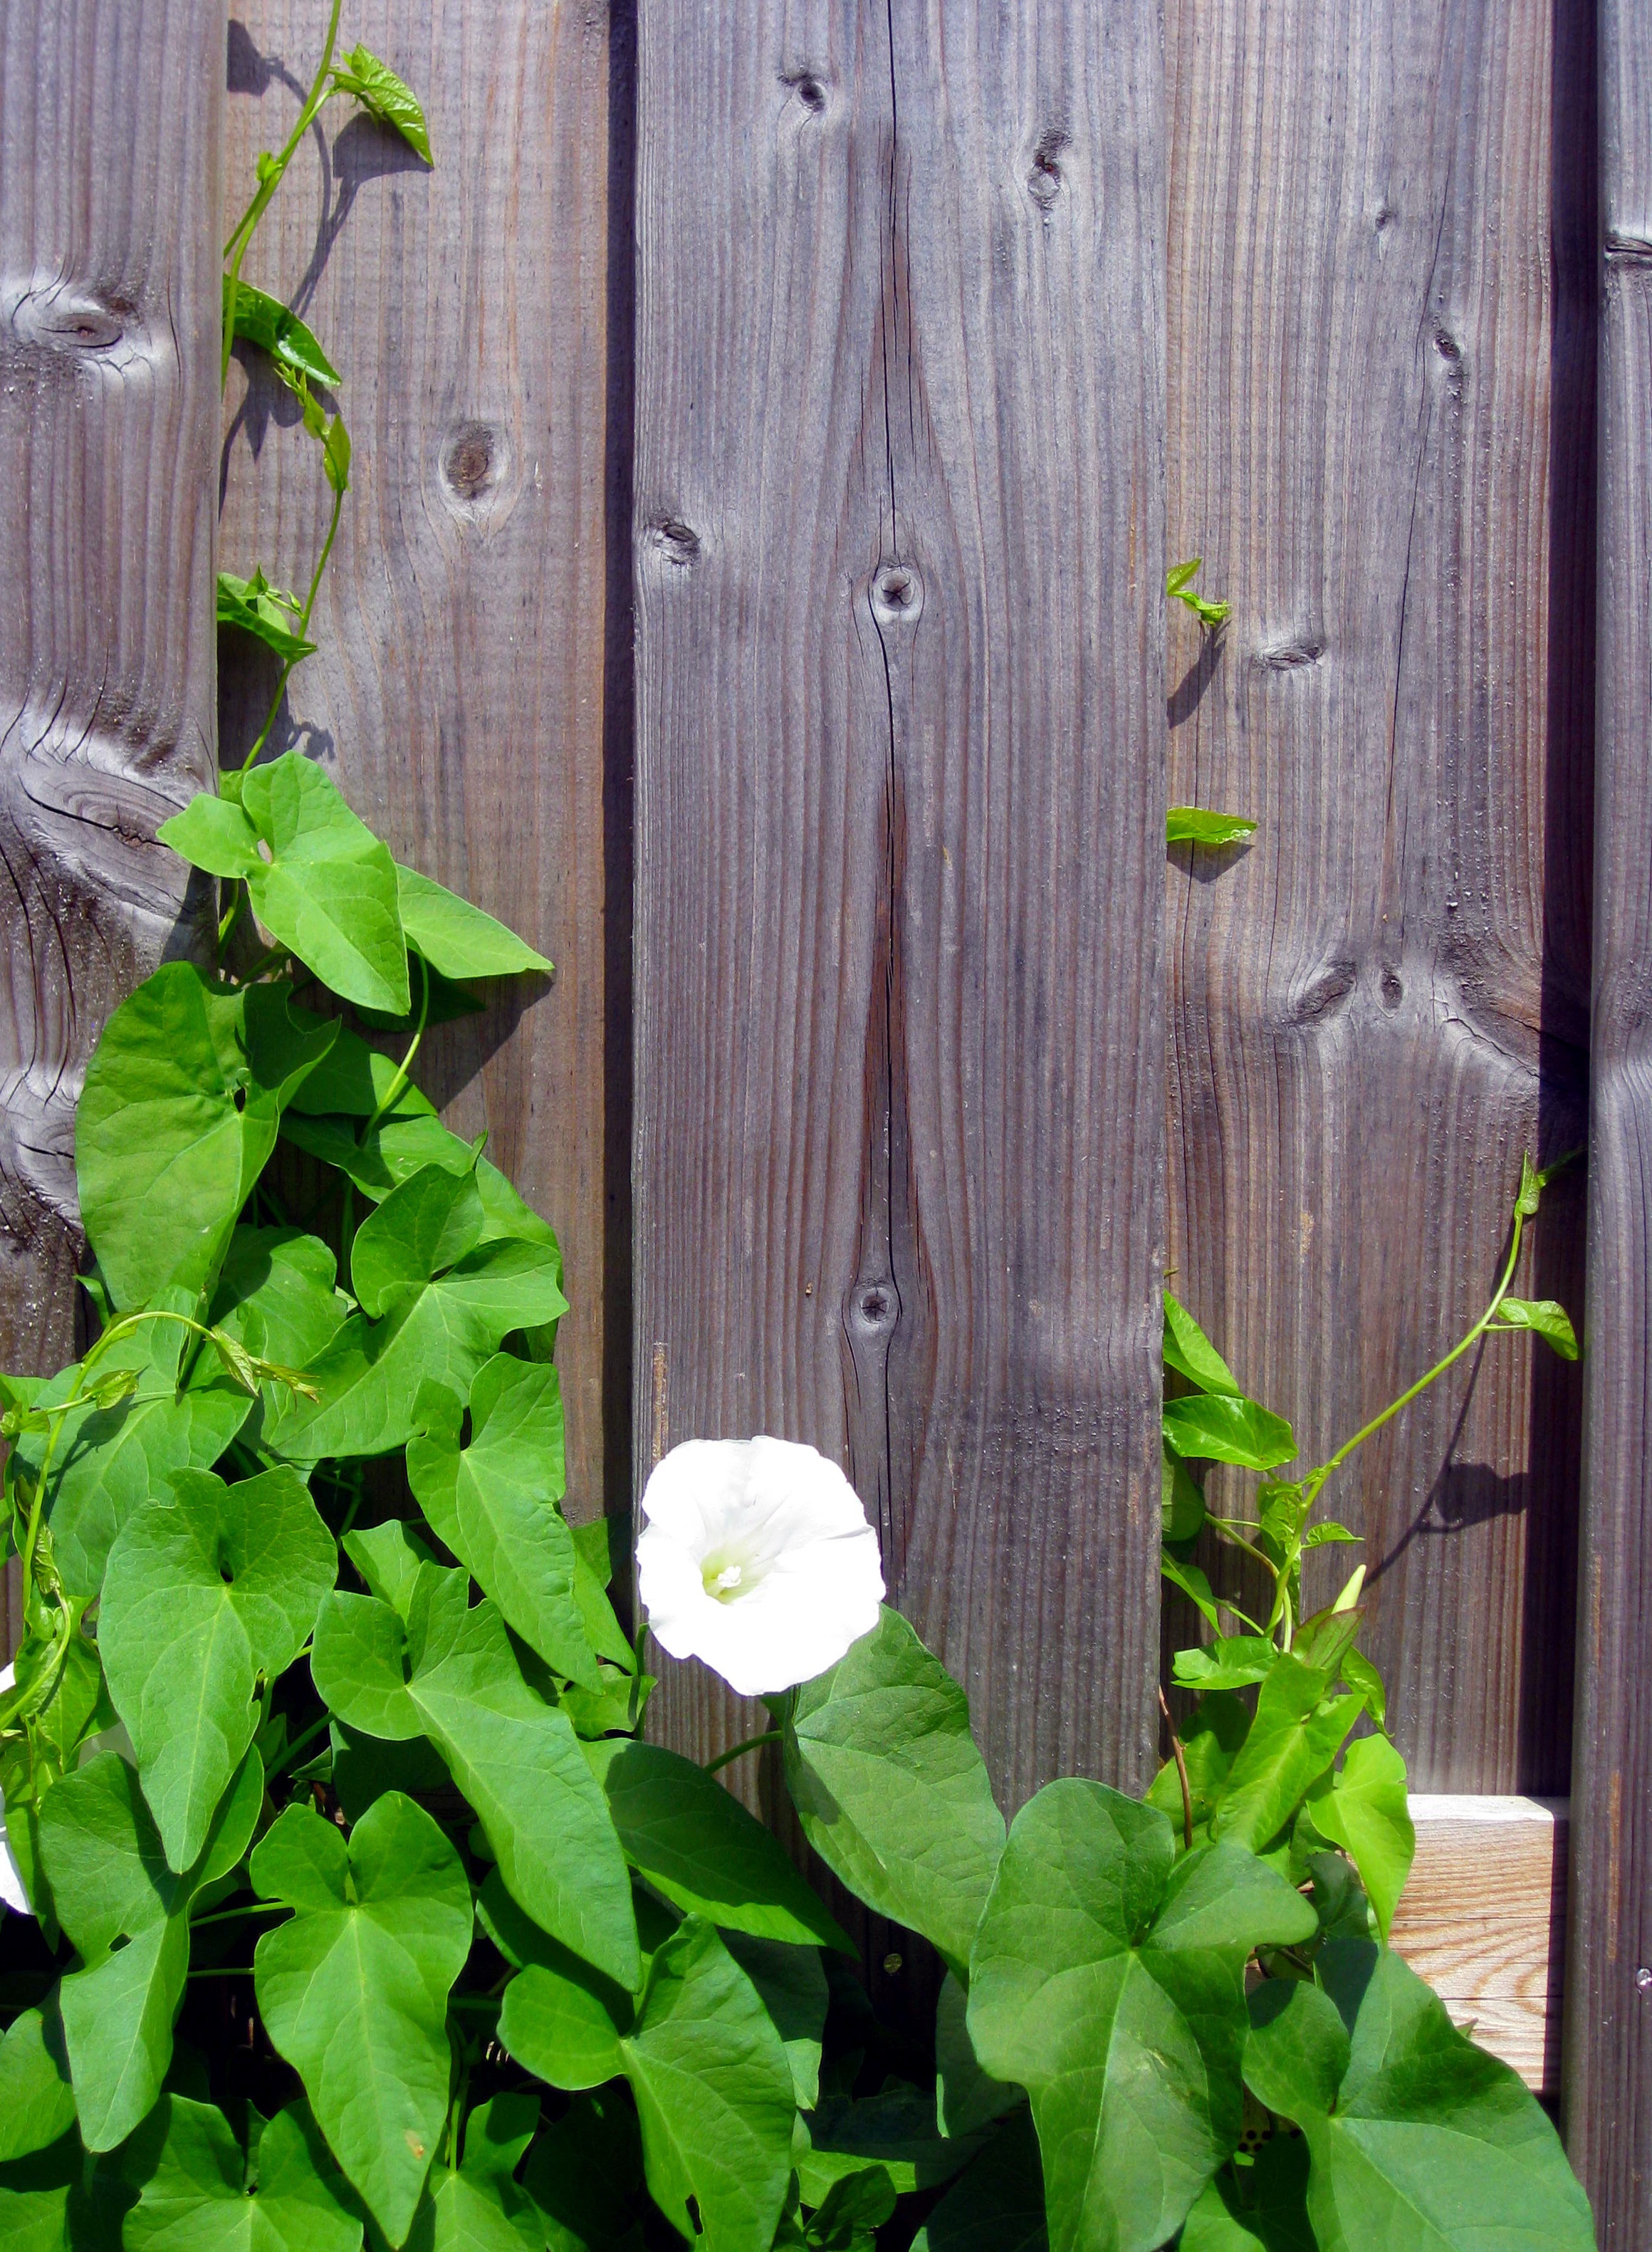
blossom, plant, white, leaf, flower, bloom, green, produce, botany, climber, garden, flora, weathered, wood fence, flowering plant, winds, wind greenhouse, bindweed, land plant